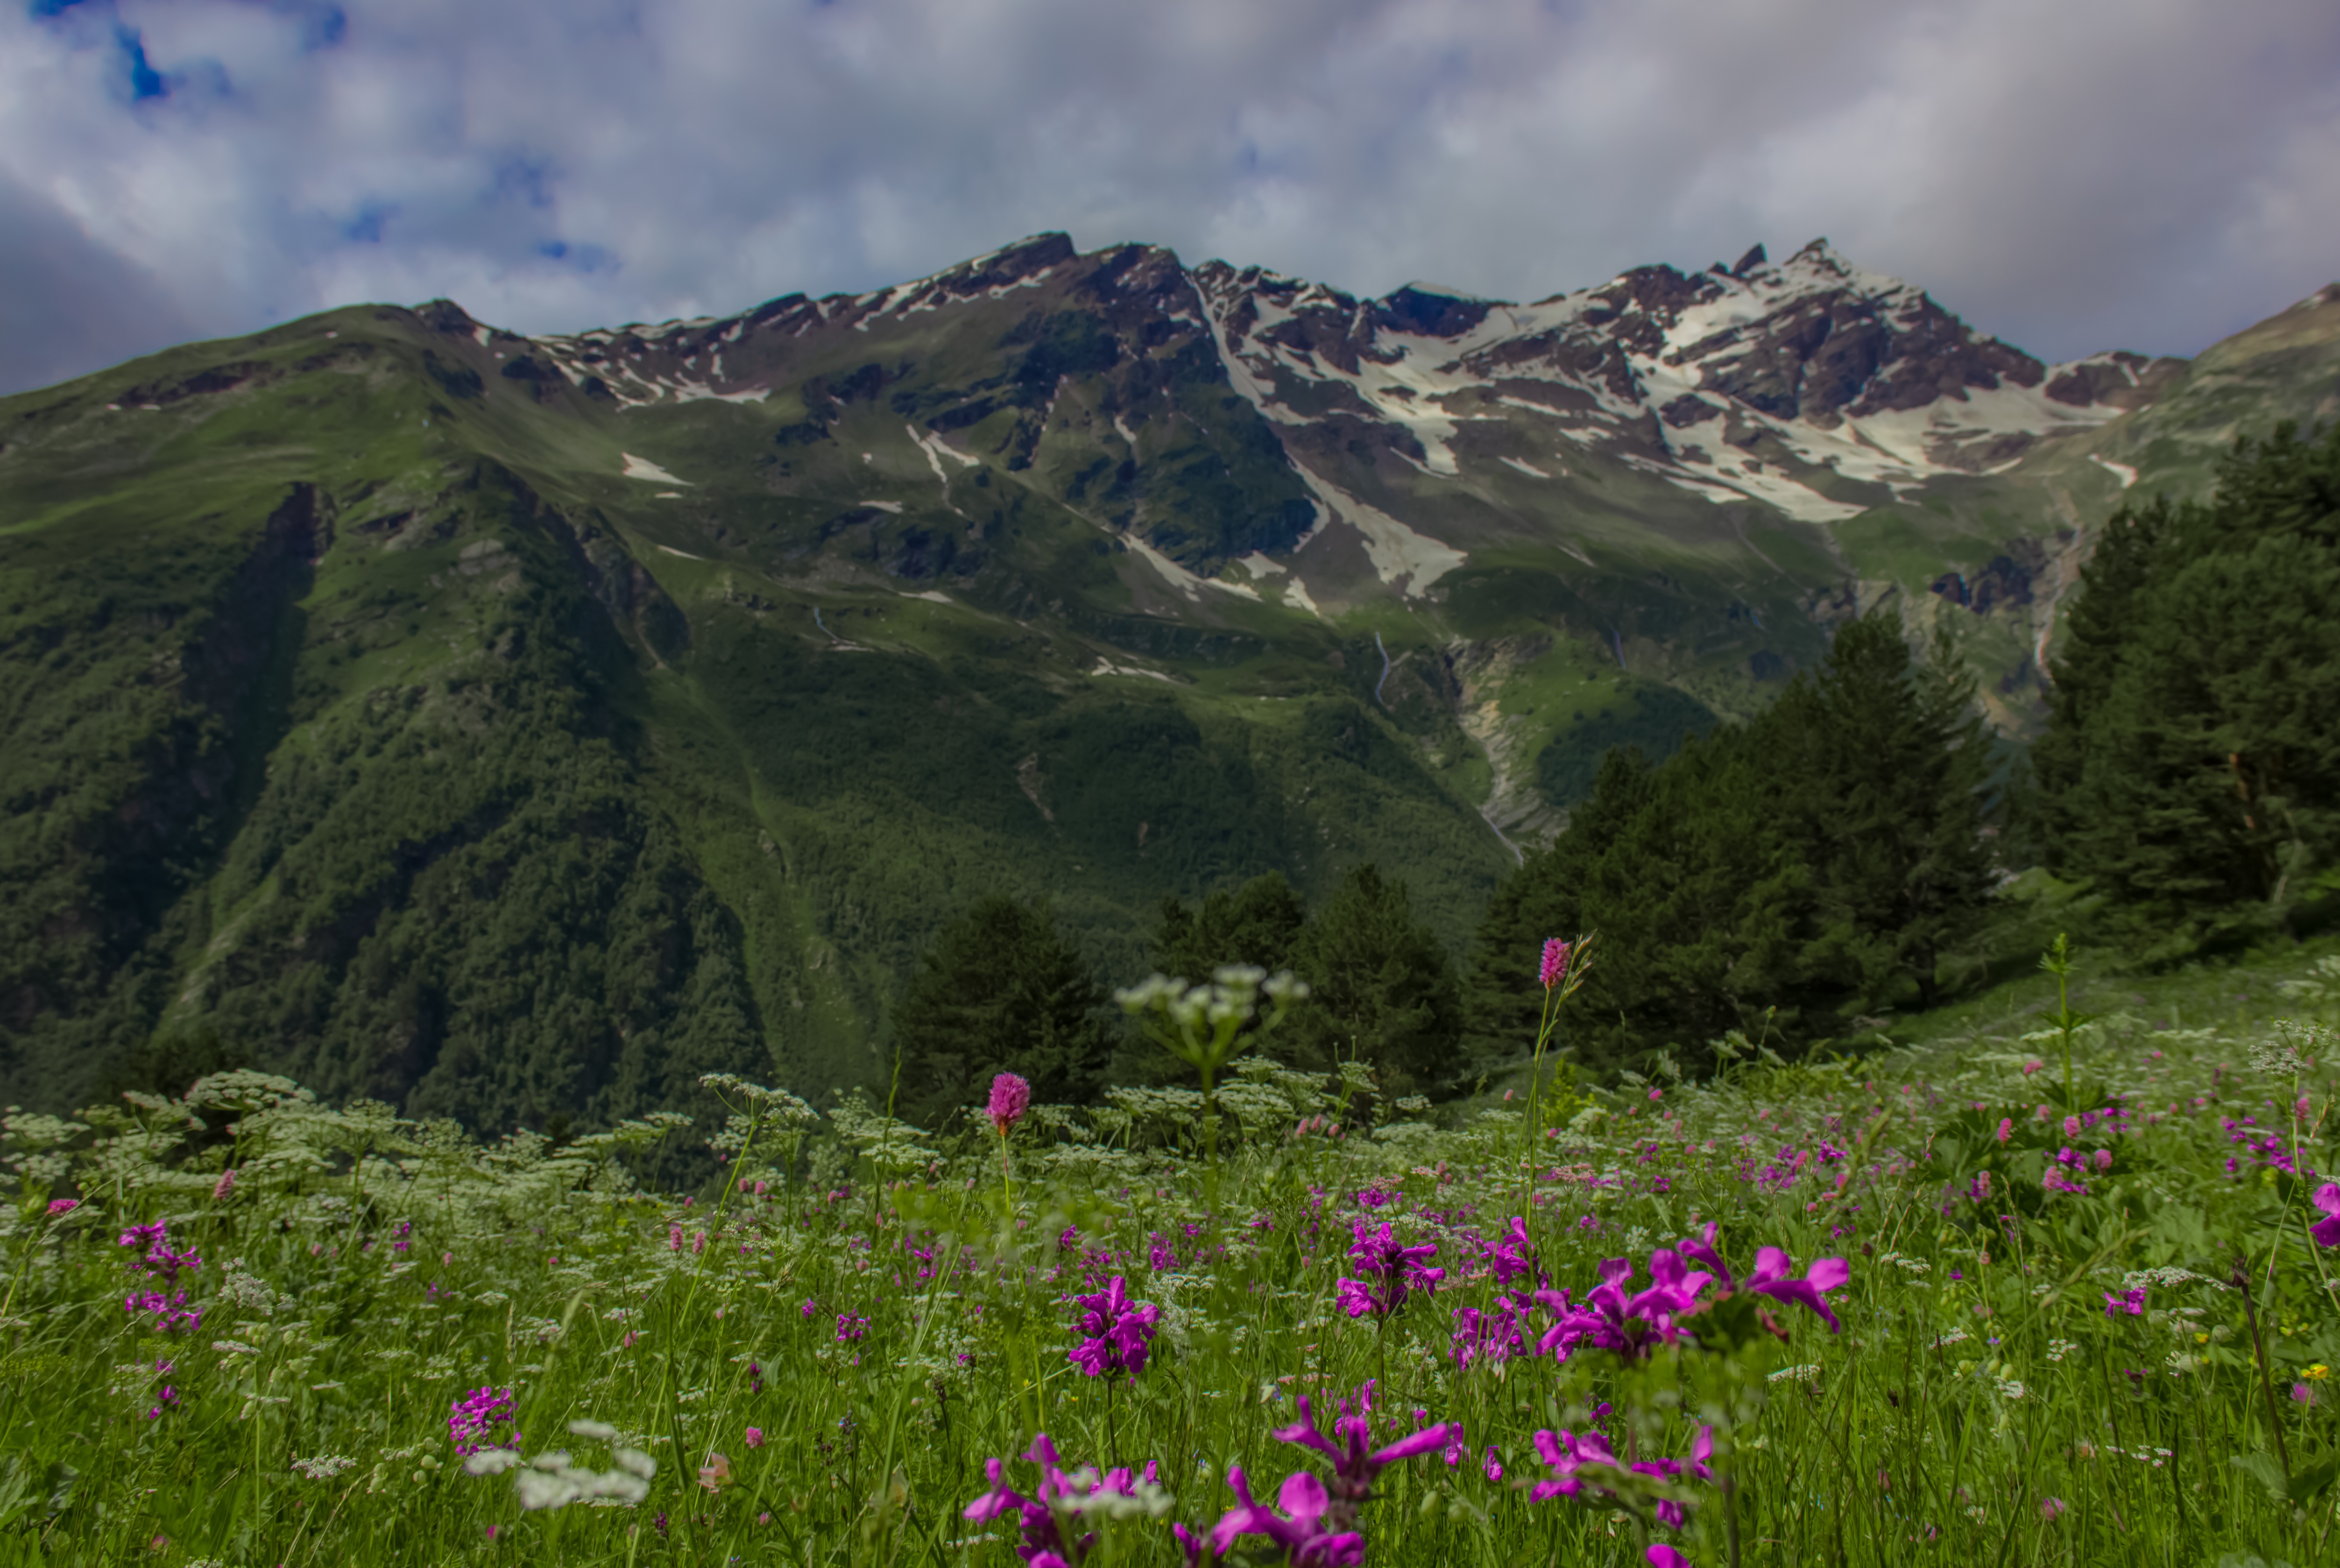
landscape, nature, forest, wilderness, mountain, plant, sun, field, meadow, hill, flower, lake, valley, mountain range, pasture, climbing, flora, ridge, height, wildflower, flowers, mountaineering, rocks, clouds, mountains, alps, grassland, plateau, woodland, fell, habitat, ecosystem, landform, good weather, the caucasus, kabardino balkaria, mountain pass, northern caucasus, elbrus region, baksan gorge, natural environment, geographical feature, mountainous landforms